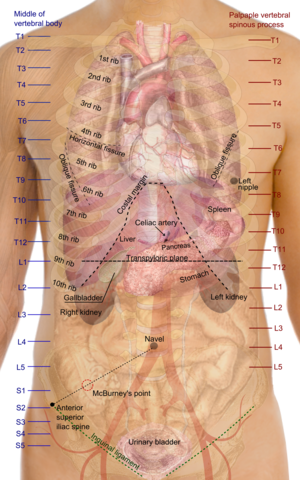
Brystkasse
Overfladeprojektioner af organerne i torsoen, med thorax-regionen set strækkende sig ned til cirka slutningen på oblique lungefissure anteriort.
Thorax eller brystkassen er en del af anatomien i mennesker og mange andre dyr. Den er en del af skelettet og indeholder for mennesket ribbenene, brystbenet og brysthvirvlerne. Brystkassens funktion er at beskytte centrale organer som hjerte, lunger, lever og mavesæk; derudover holder den skuldrene. Endvidere er den afgørende for menneskets holdning, idet vi uden den ville falde sammen og have yderst svært ved at trække vejret.